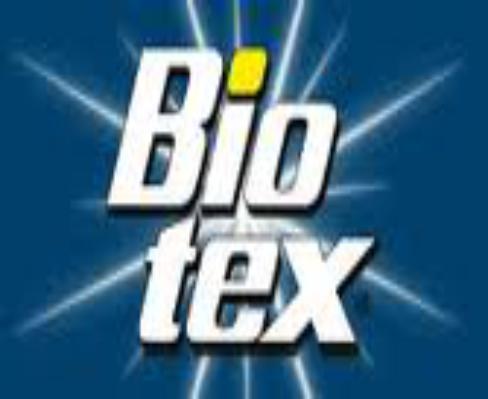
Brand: Biotex
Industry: Necessities